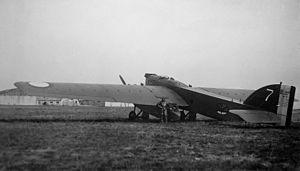
Bombardier Blériot 127.
Le Blériot 127 est un bombardier léger français des années 1920 ayant servi dans l'armée de l'air. Ce type d'avion était alors désigné M.4, pour quadriplace multirôle, dans la nomenclature militaire française.